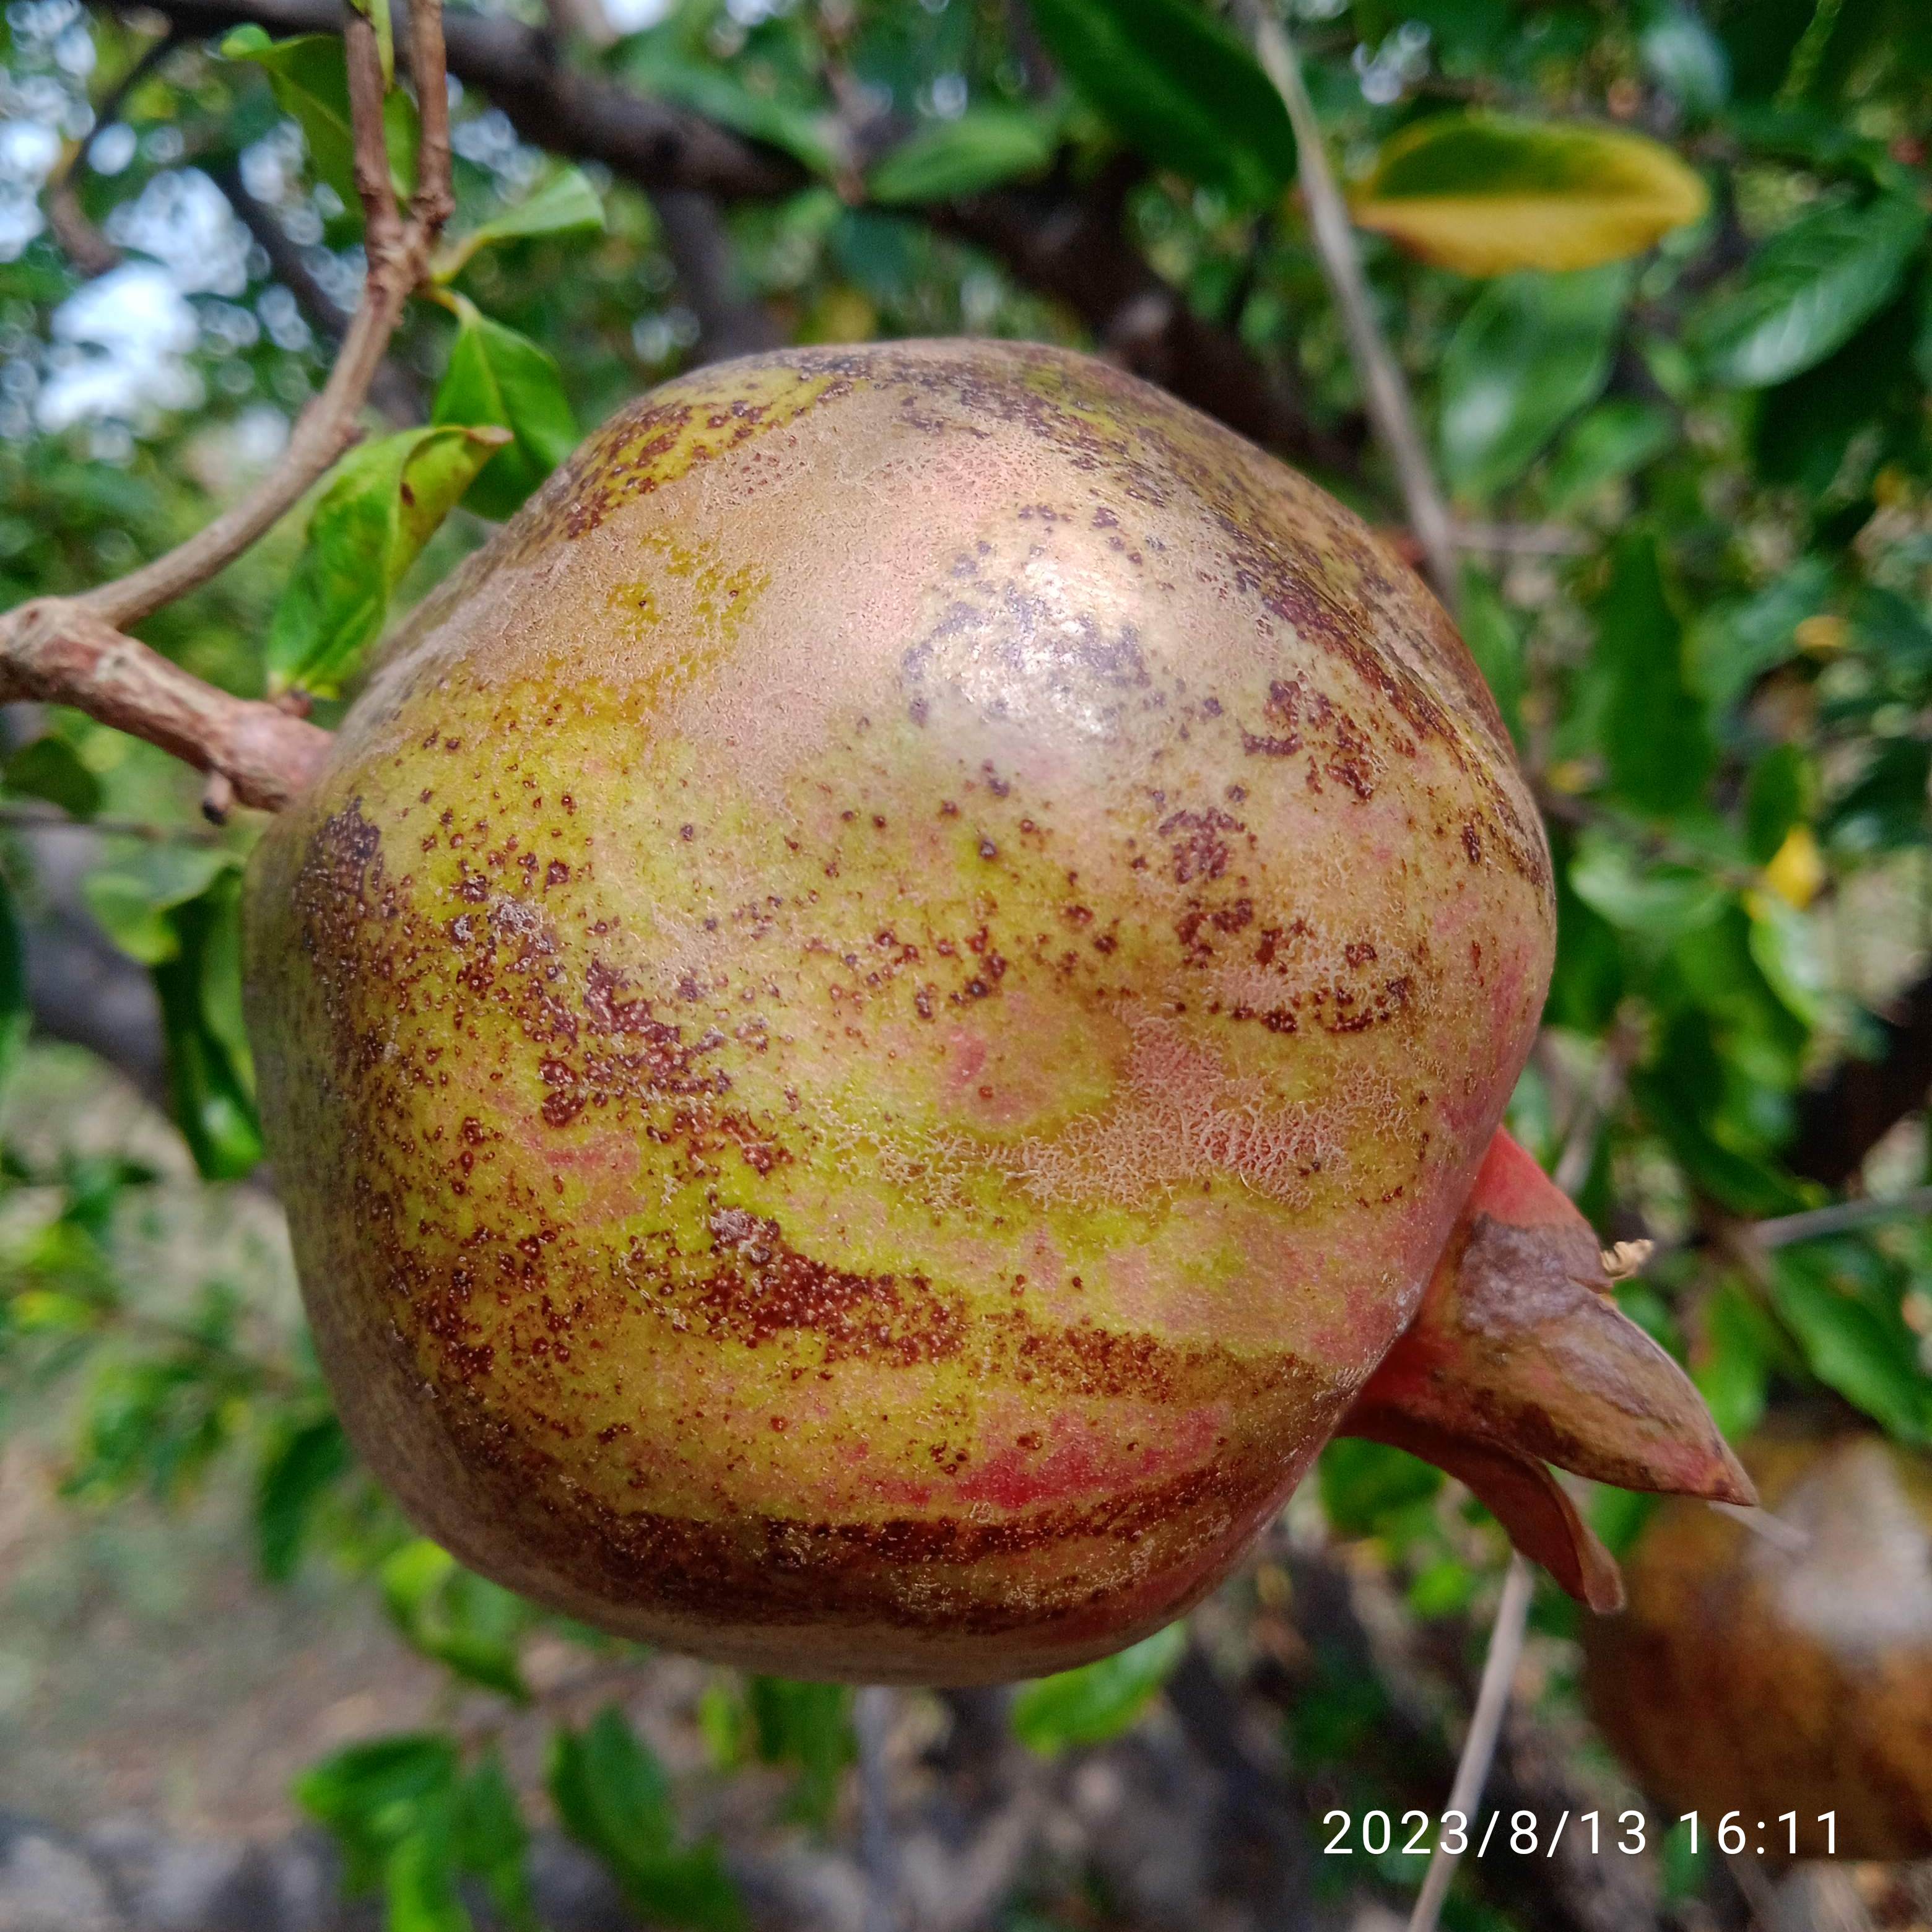
Label: Cercospora